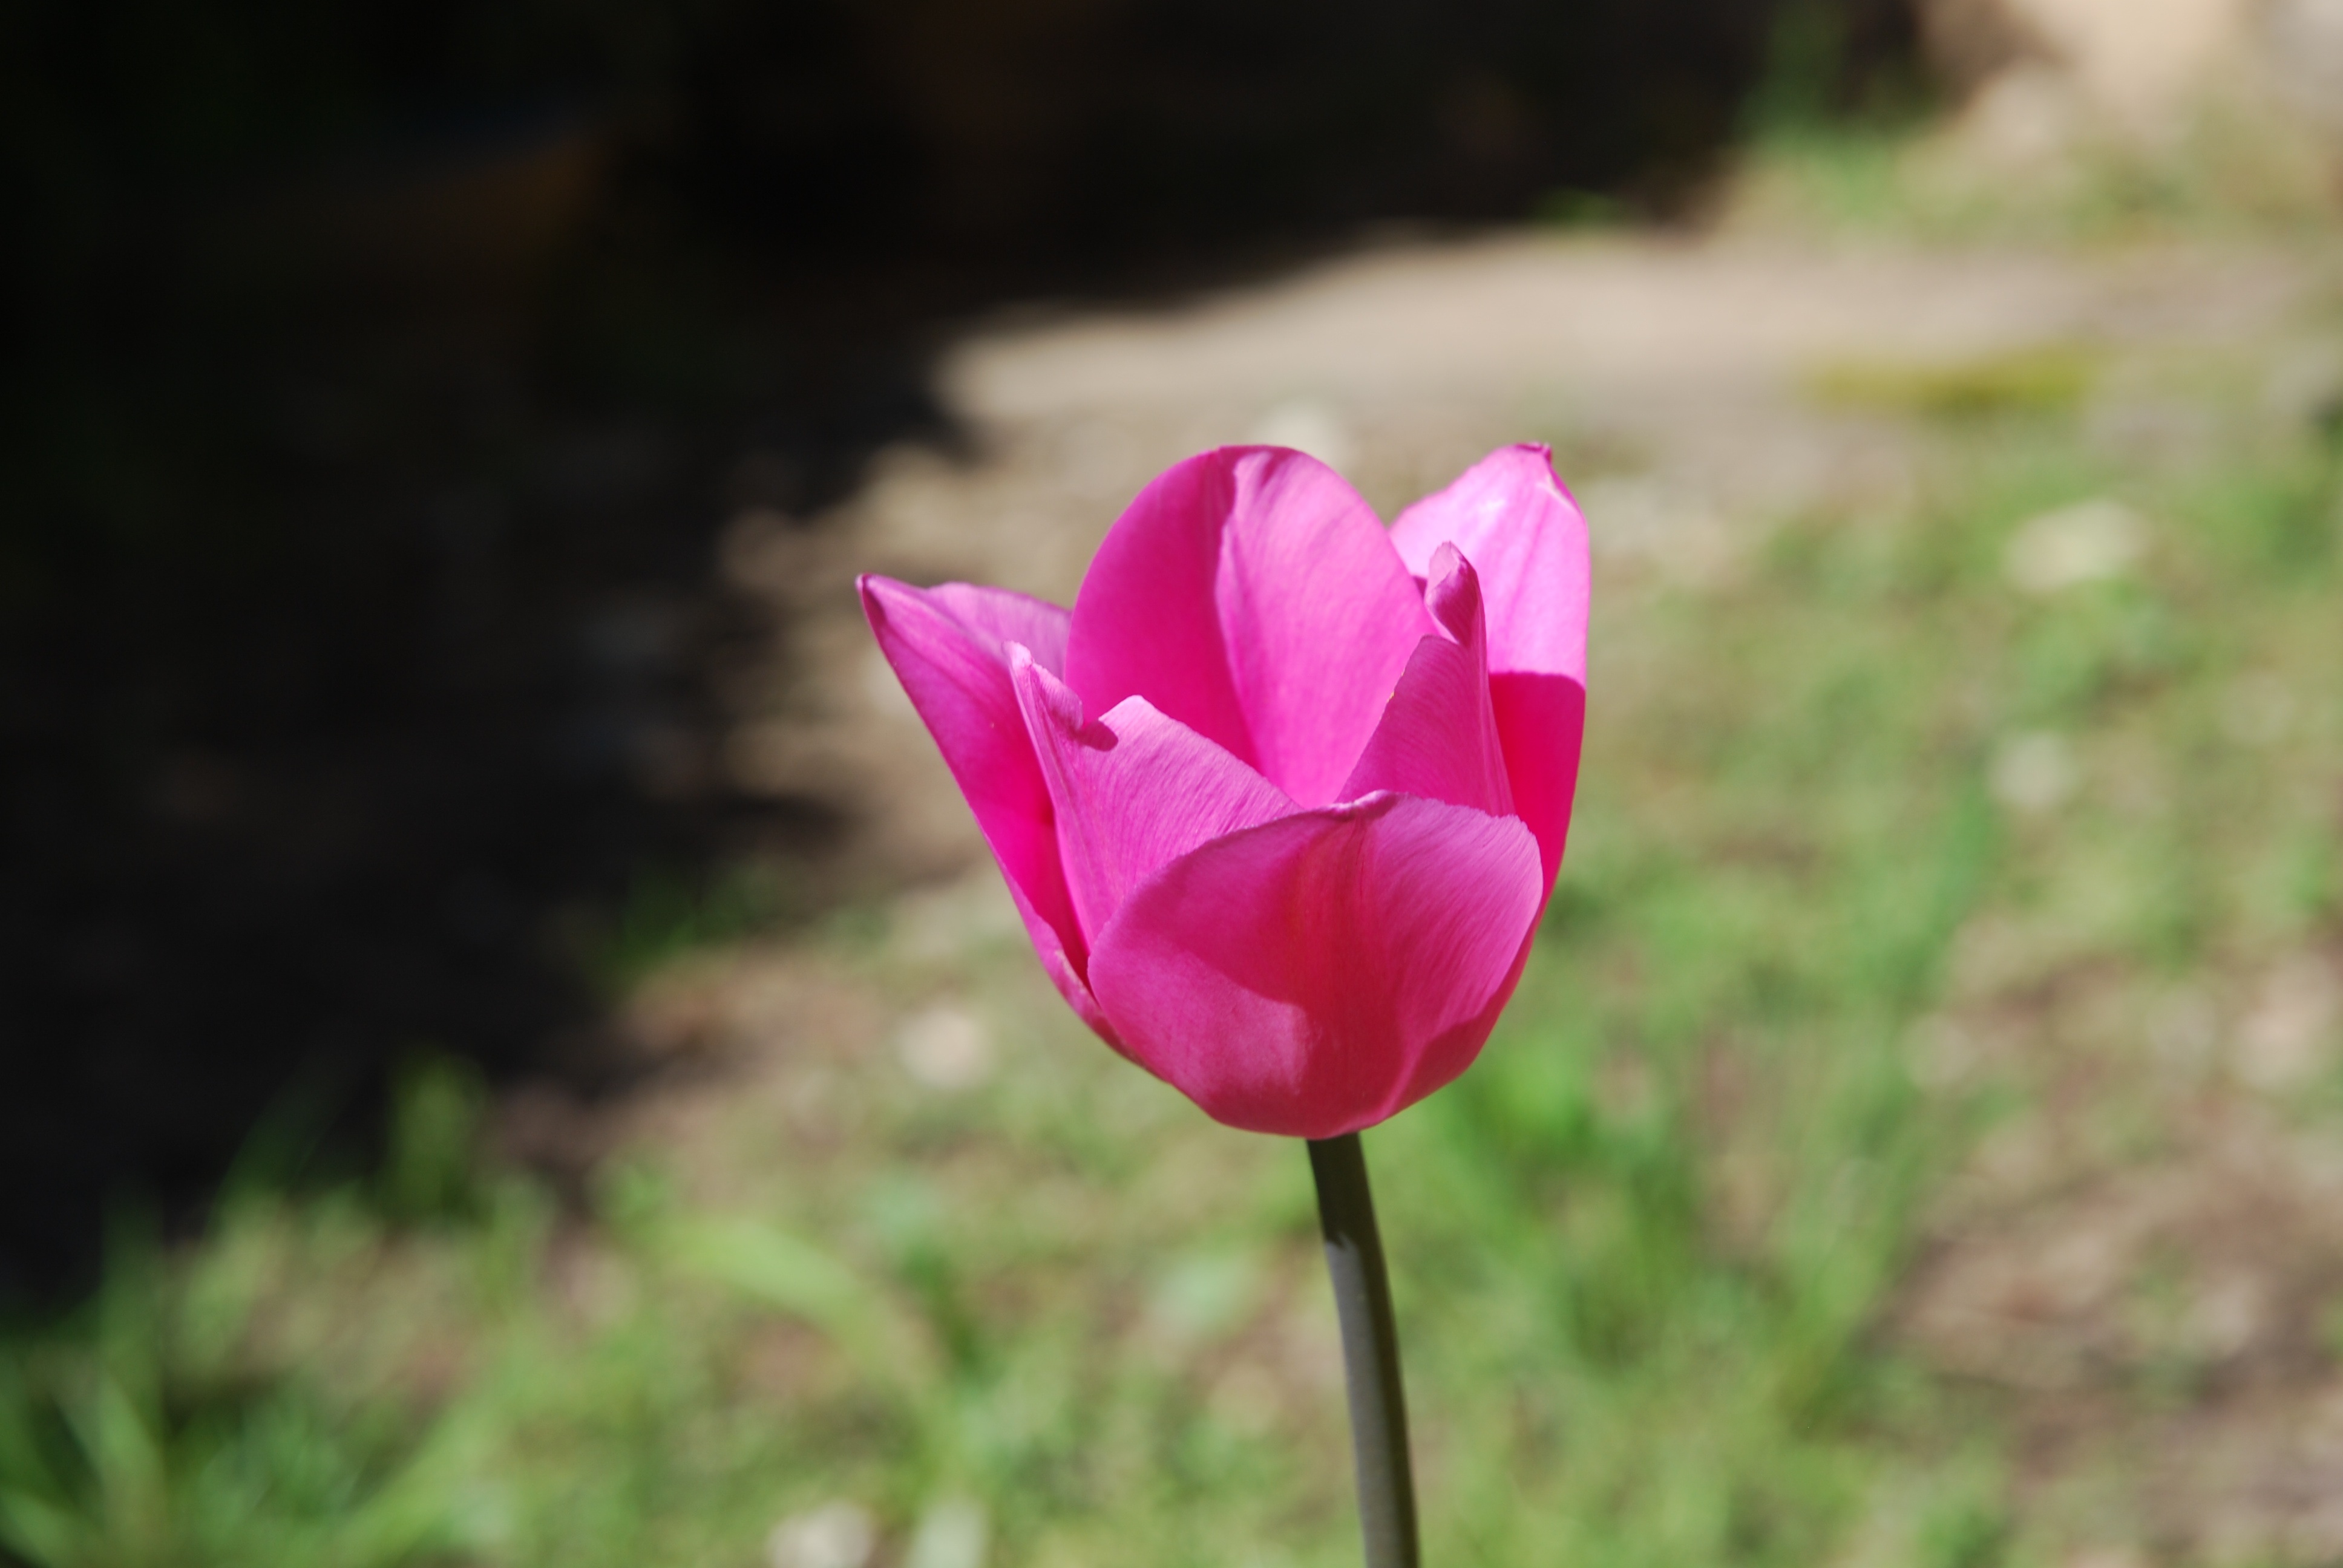
nature, blossom, plant, flower, petal, tulip, spring, color, botany, garden, pink, flora, wildflower, flowers, brilliant, rose petals, macro photography, flowering plant, costs, pink tulip, plant stem, land plant